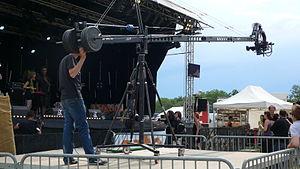
une grue pour Arte, au Paléo Festival Nyon 2008